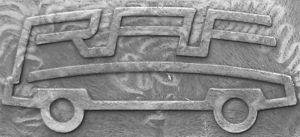
Rīgas Autobusu Fabrika ou abrégé en RAF est une entreprise domiciliée en Lettonie.